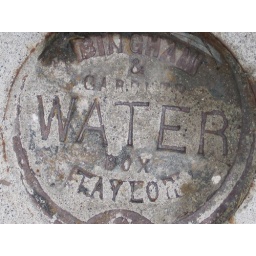
This is a photo I took of the pot hole water thing in the sidewalk.